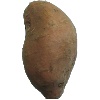
Label: potato_sweet